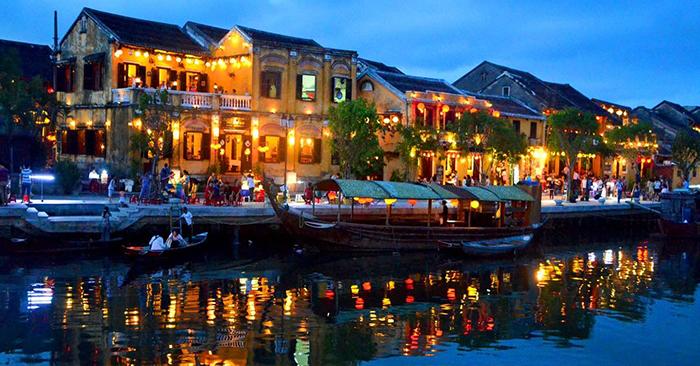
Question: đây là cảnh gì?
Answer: đây là cảnh một khu phố bên sông về đêm